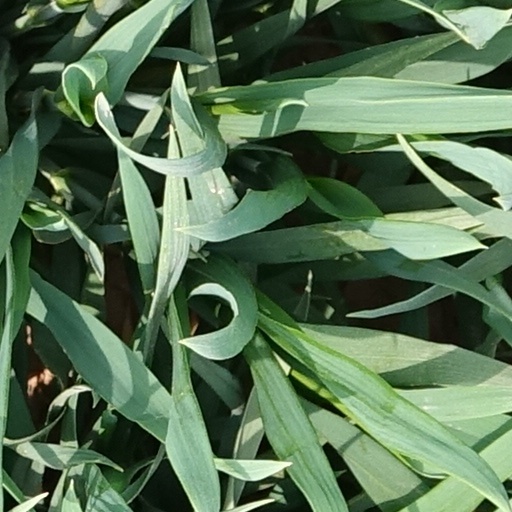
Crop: wheat